List of rivers of Greece

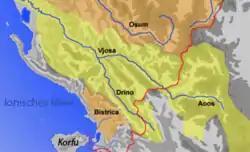
Aoos/Vjosë river map

Epirus & Central Greece